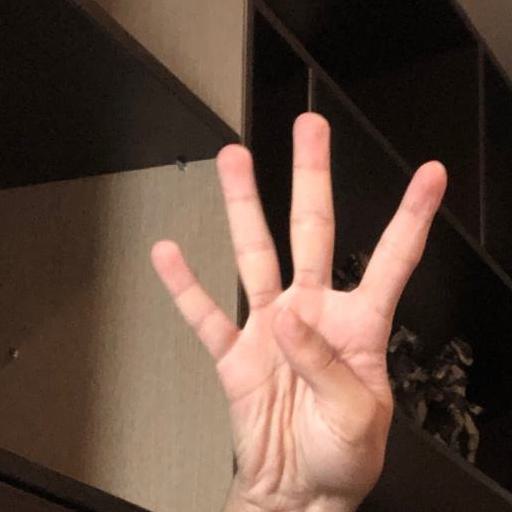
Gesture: four